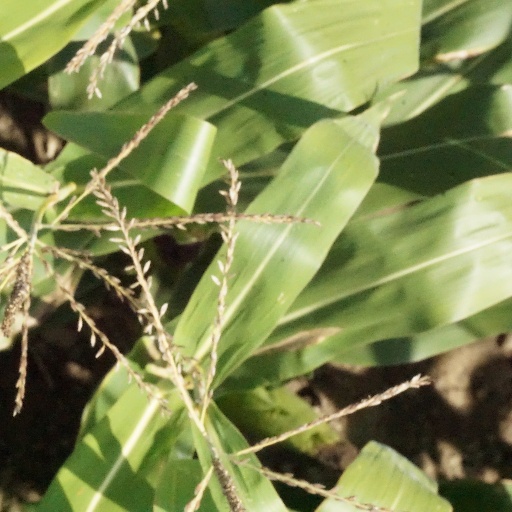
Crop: maize; corn